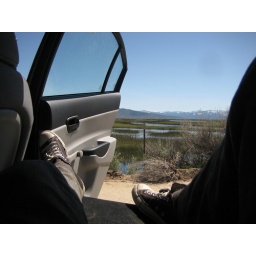
Hiding in the back seat from the freezing wings coming off the mountains :P